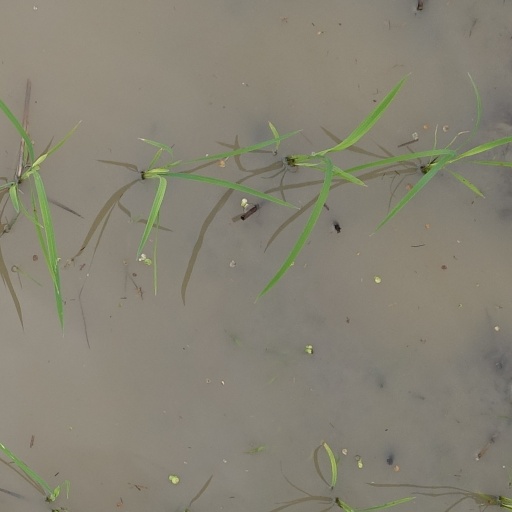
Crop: rice